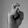
ASL letter: X